Mundra

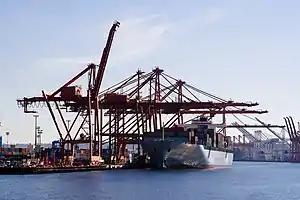
Mundra Port

Gaddhasar or Shastri Ground is the major playground in town. Transportation and medical facilities are available. Maharaoshri Khengarji Library in the old town is a public library run by the local administration.